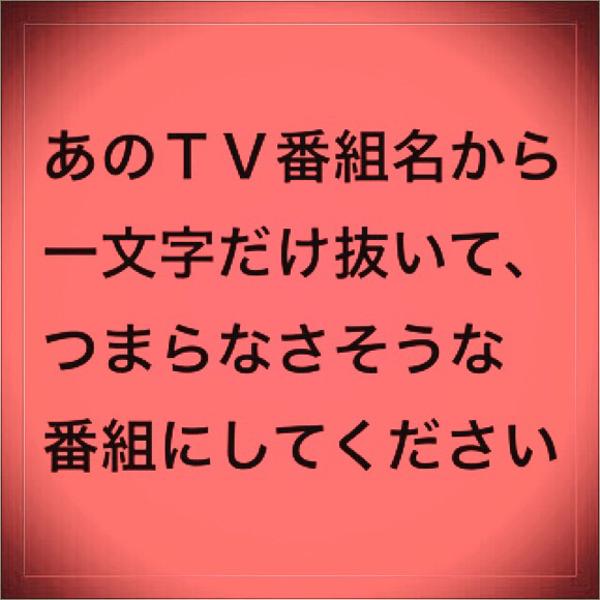
回答: NewsERO